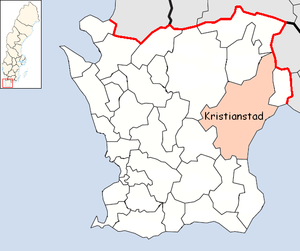
Kristianstad
Kristianstad kommune i det nordøstligste Skåne.
Kristianstad er en by i Skåne Län, Sverige. Byen har 40.145 indbyggere og er kommunesæde i Kristianstads kommun med 83.191 indbyggere. Byen var indtil 1997 residensby i Kristianstads Län. Den er nu sæde for Region Skånes administration. Byens navn udtales på svensk [kri'ɧansta].